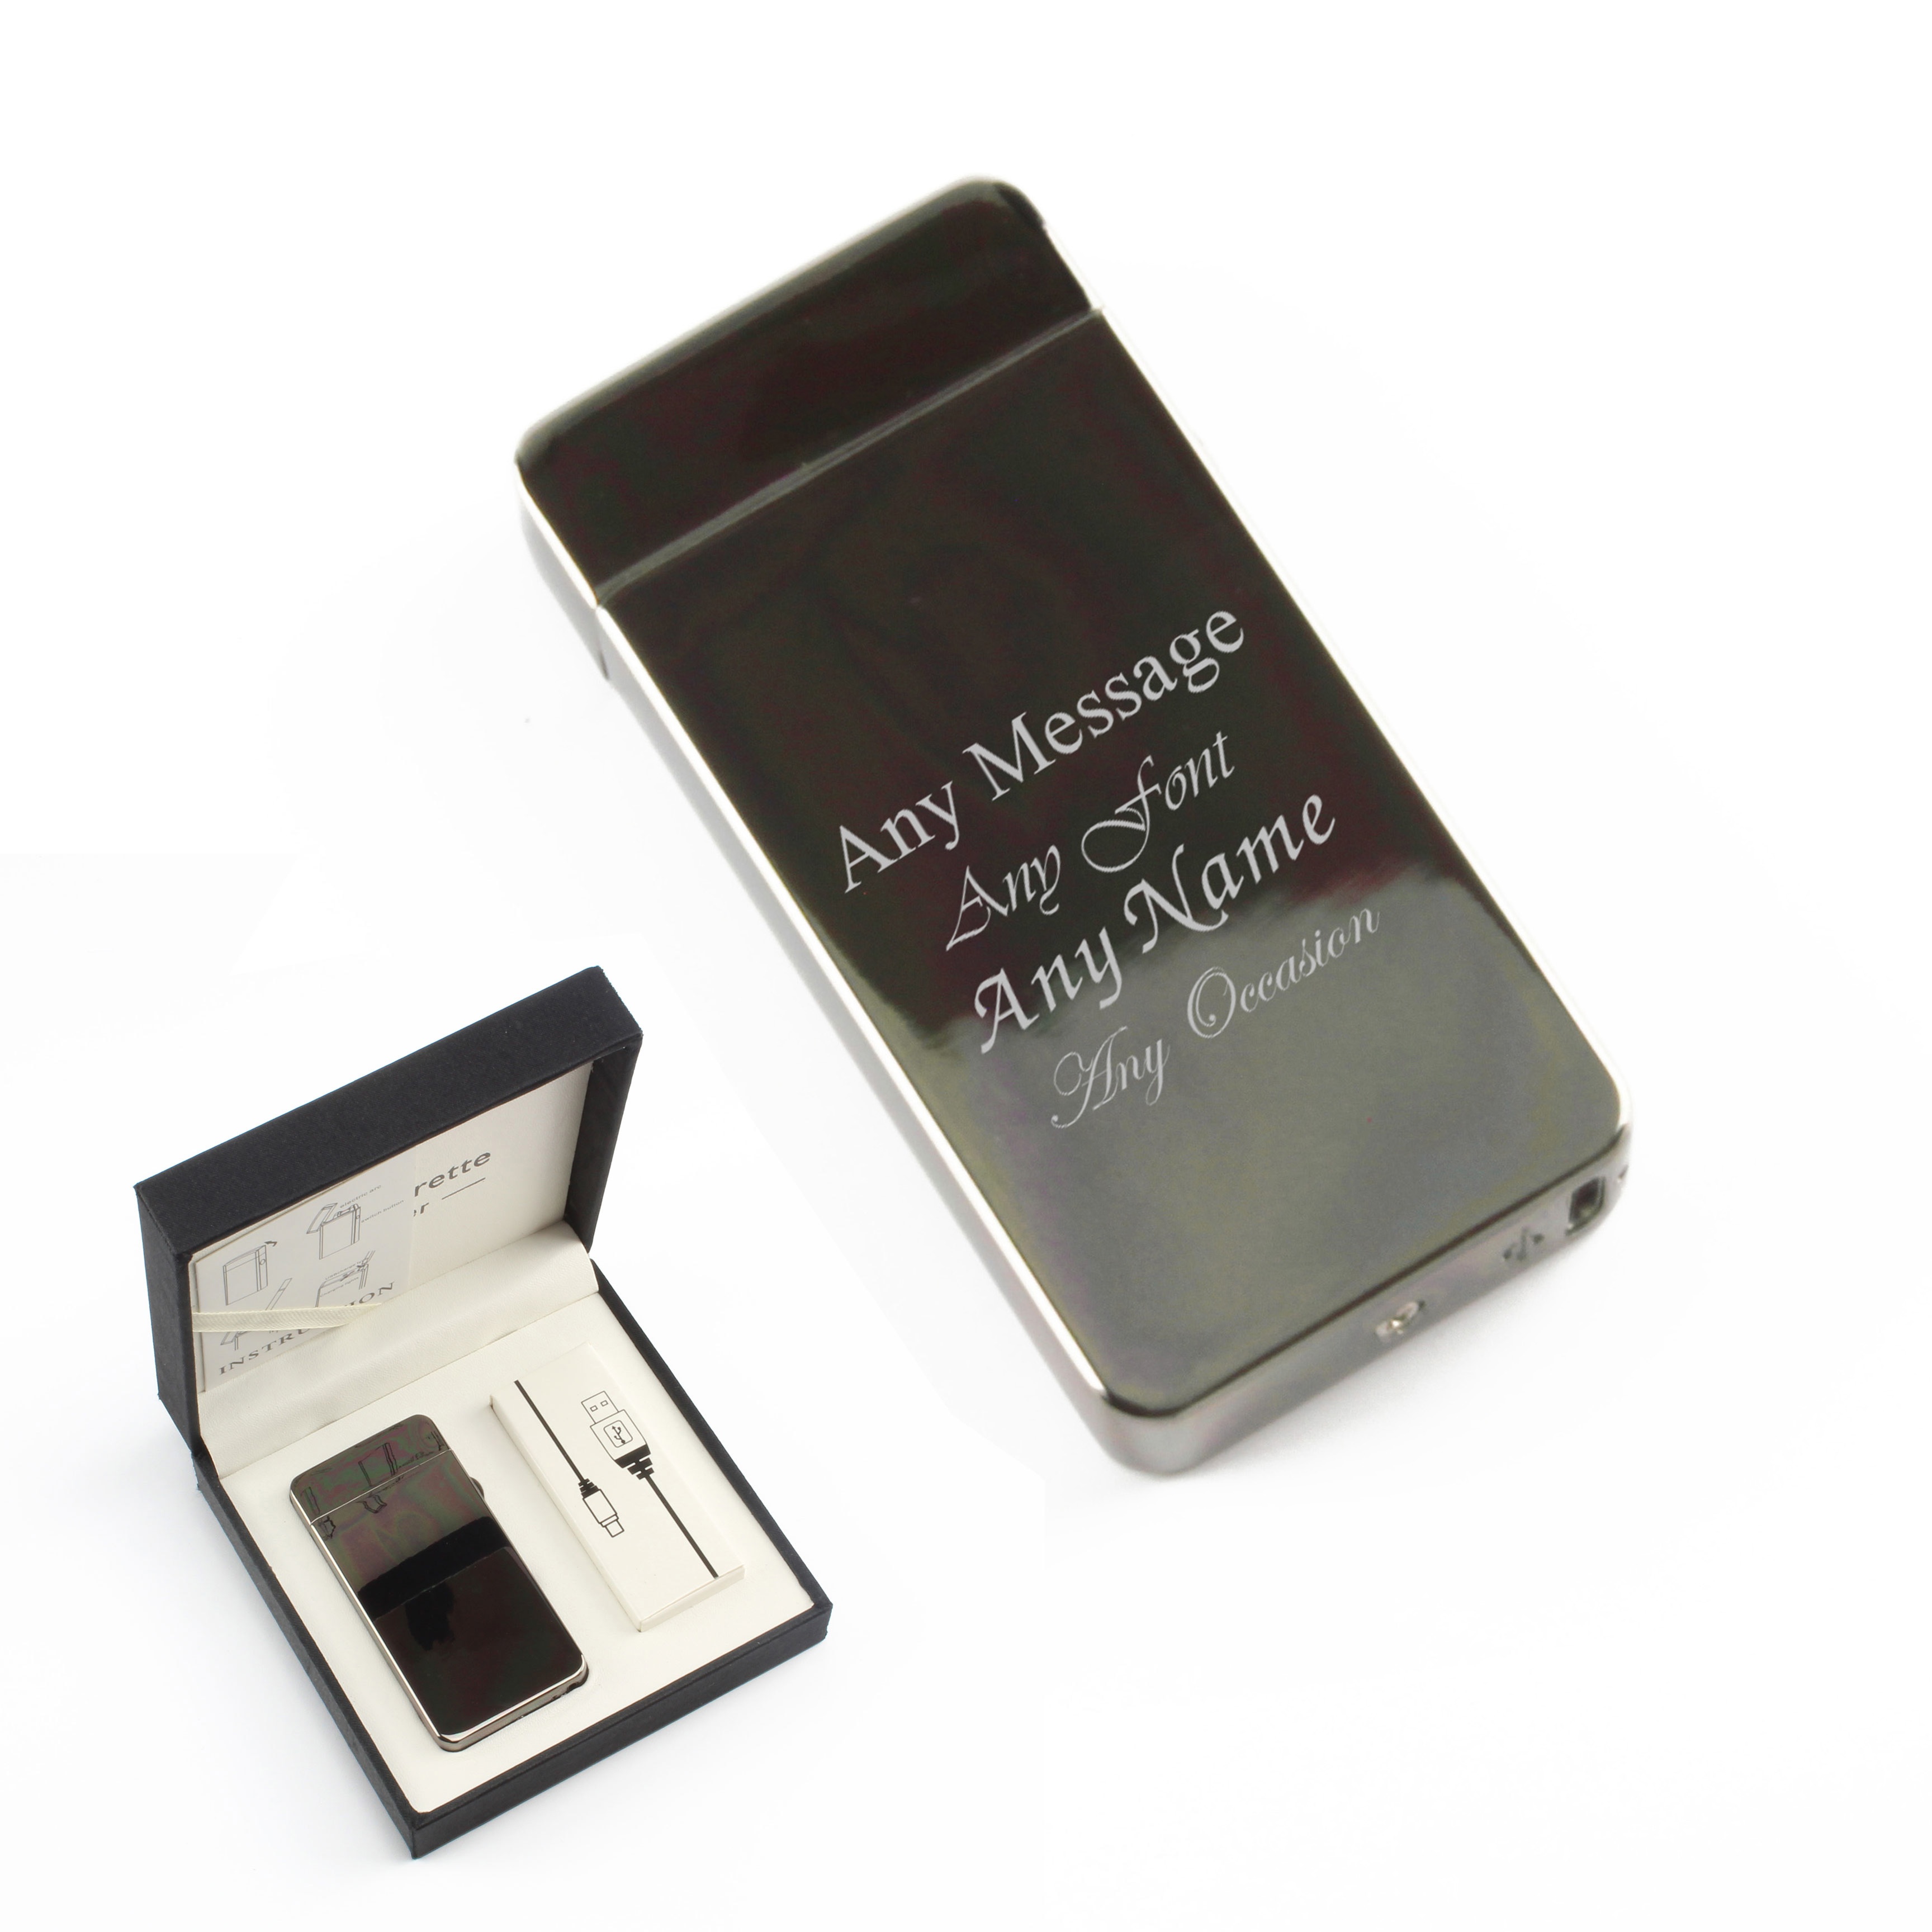
Engraved Electric Arc Lighter, Black, Any Message, Gift Boxed
Ideal Gift - Give them the perfect keepsake with this personalised engraved electric lighter. This Arc lighter is a great practical gift for any occasion. Gift Boxed - Your lighter will arrive in a smart clamshell closure presentation box containing your engraved electric lighter and a micro USB. Please note that this does not contain a USB charging block. No Flame - Electric lighters are a safer alternative to disposable fuel lighters, being more effective at lighting in hard conditions and rechargeable. Battery Indicator - This lighter has a smart LED battery detector. That will show you how much battery is left in your lighter, from one to four bars of charge. Safety Closure - Every lighter comes with a safety feature that prevents the lighter from turning on when the lid is closed. This prevents you from wasting battery and makes this a great portable lighter. Looking for more engraved gifts? Visit our store for hundreds of unique engraved glasses, Lighters, Bottle Openers, Hipflasks, Tankards and much more!
Category: Home & Garden > Smoking Accessories > Cigarette Holders